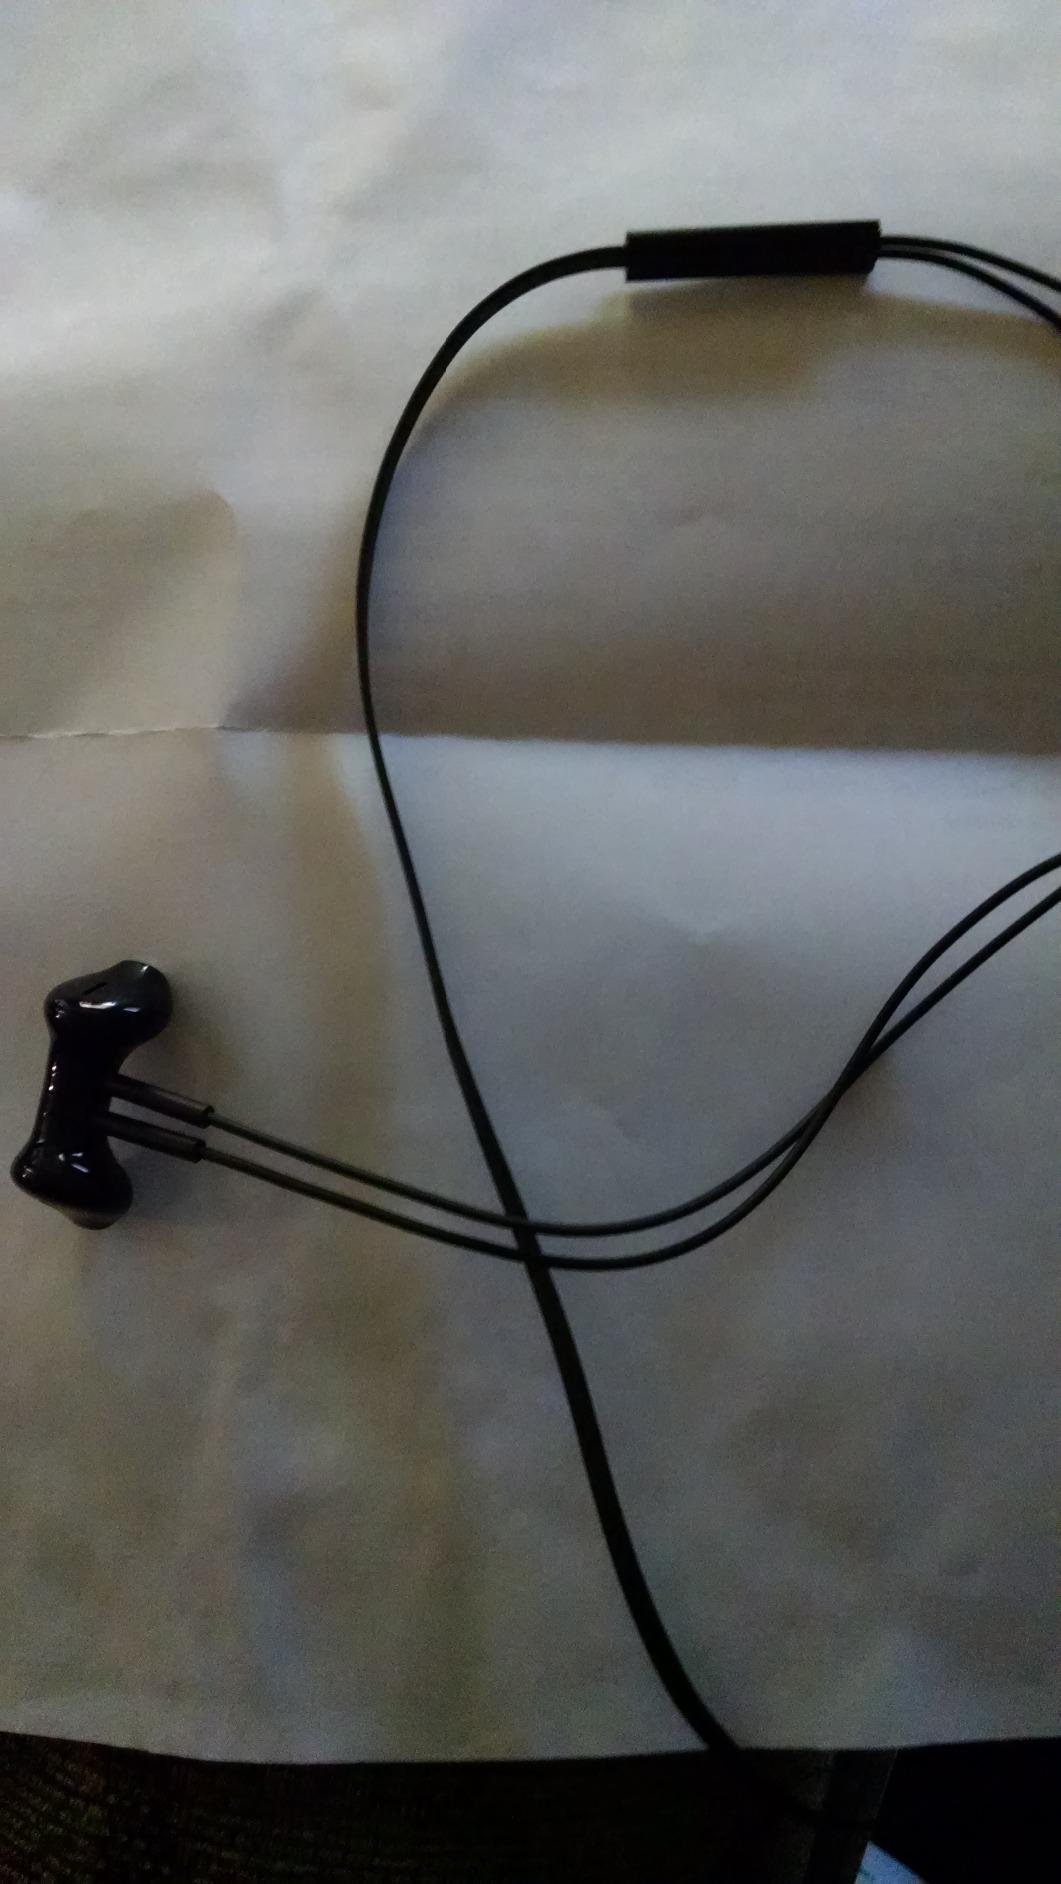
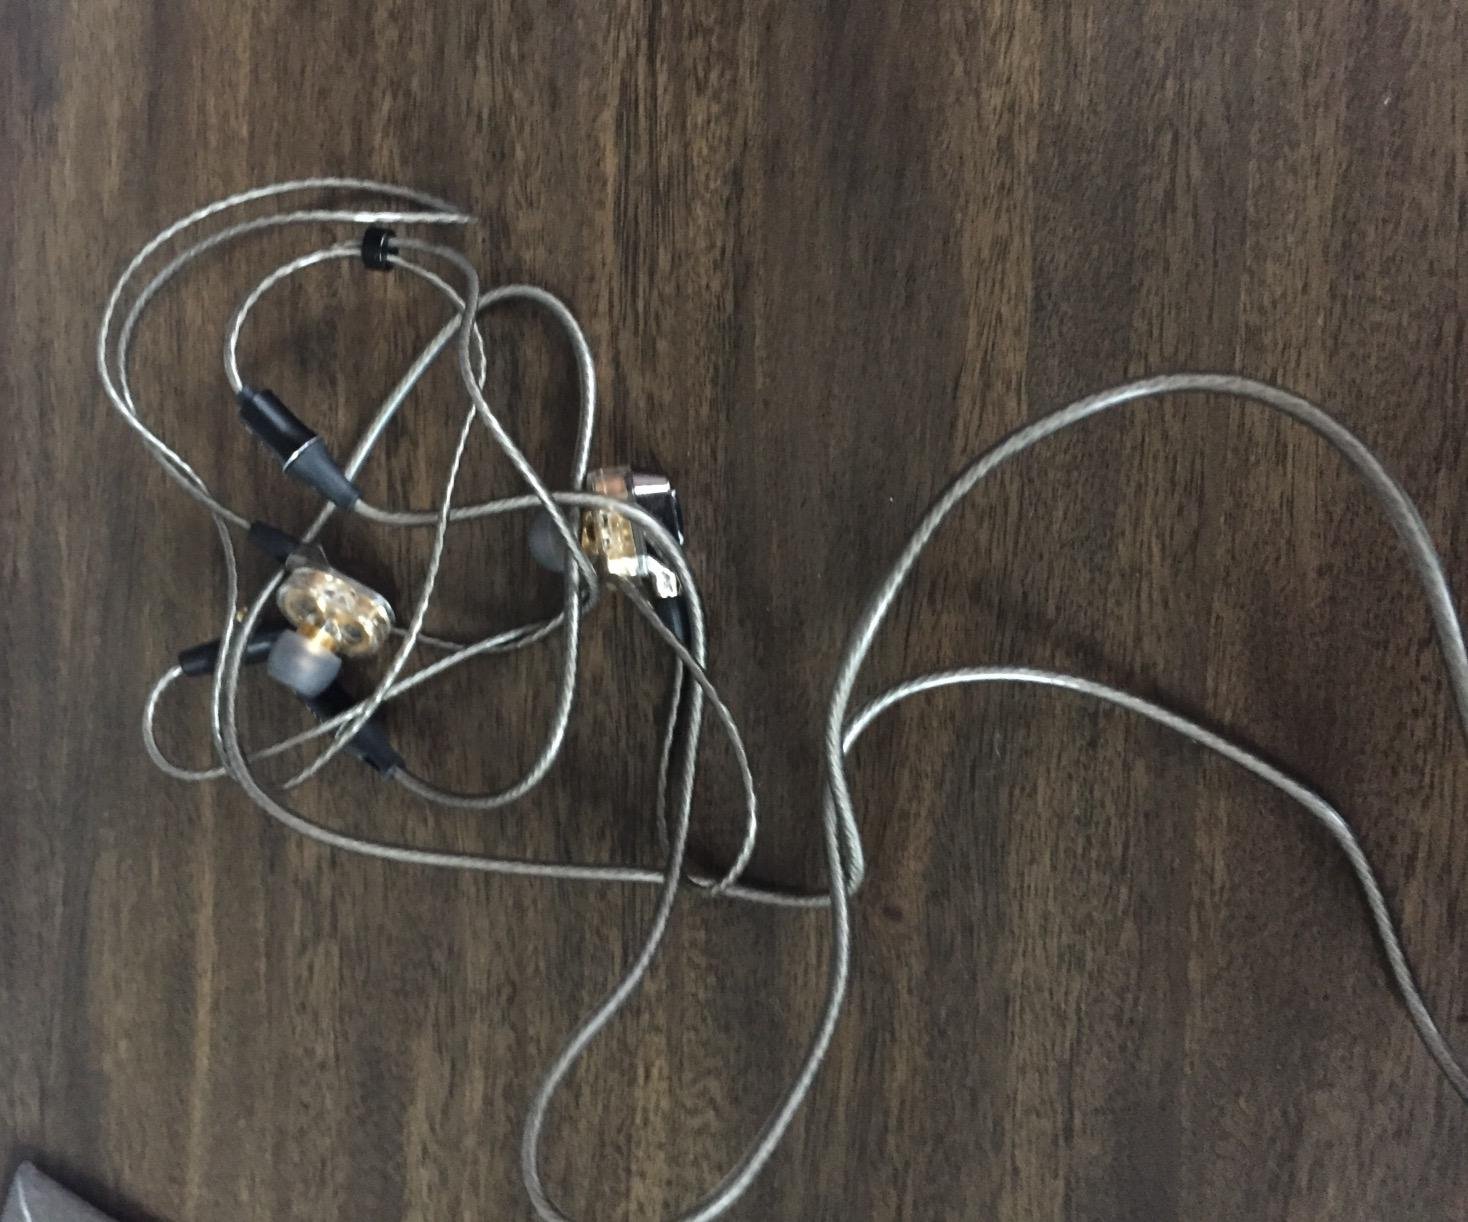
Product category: headphones
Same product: no